John Salmons

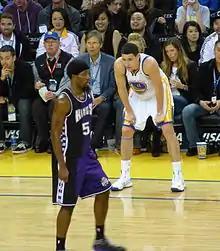
Salmons with the Sacramento Kings in March 2013

On June 23, 2011, he was traded back to the Sacramento Kings as part of a three-way deal including the Milwaukee Bucks and Charlotte Bobcats. The Kings received Jimmer Fredette in the transaction.